Mongolia at the 2016 Summer Olympics

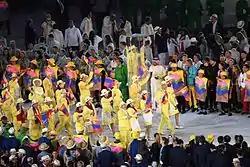

Mongolia competed at the 2016 Summer Olympics in Rio de Janeiro, Brazil, from 5 to 21 August 2016. Since the nation made its debut in 1964, Mongolian athletes had appeared in every edition of the Summer Olympic Games, with the exception of the 1984 Summer Olympics in Los Angeles, because of its partial support to the Soviet boycott.